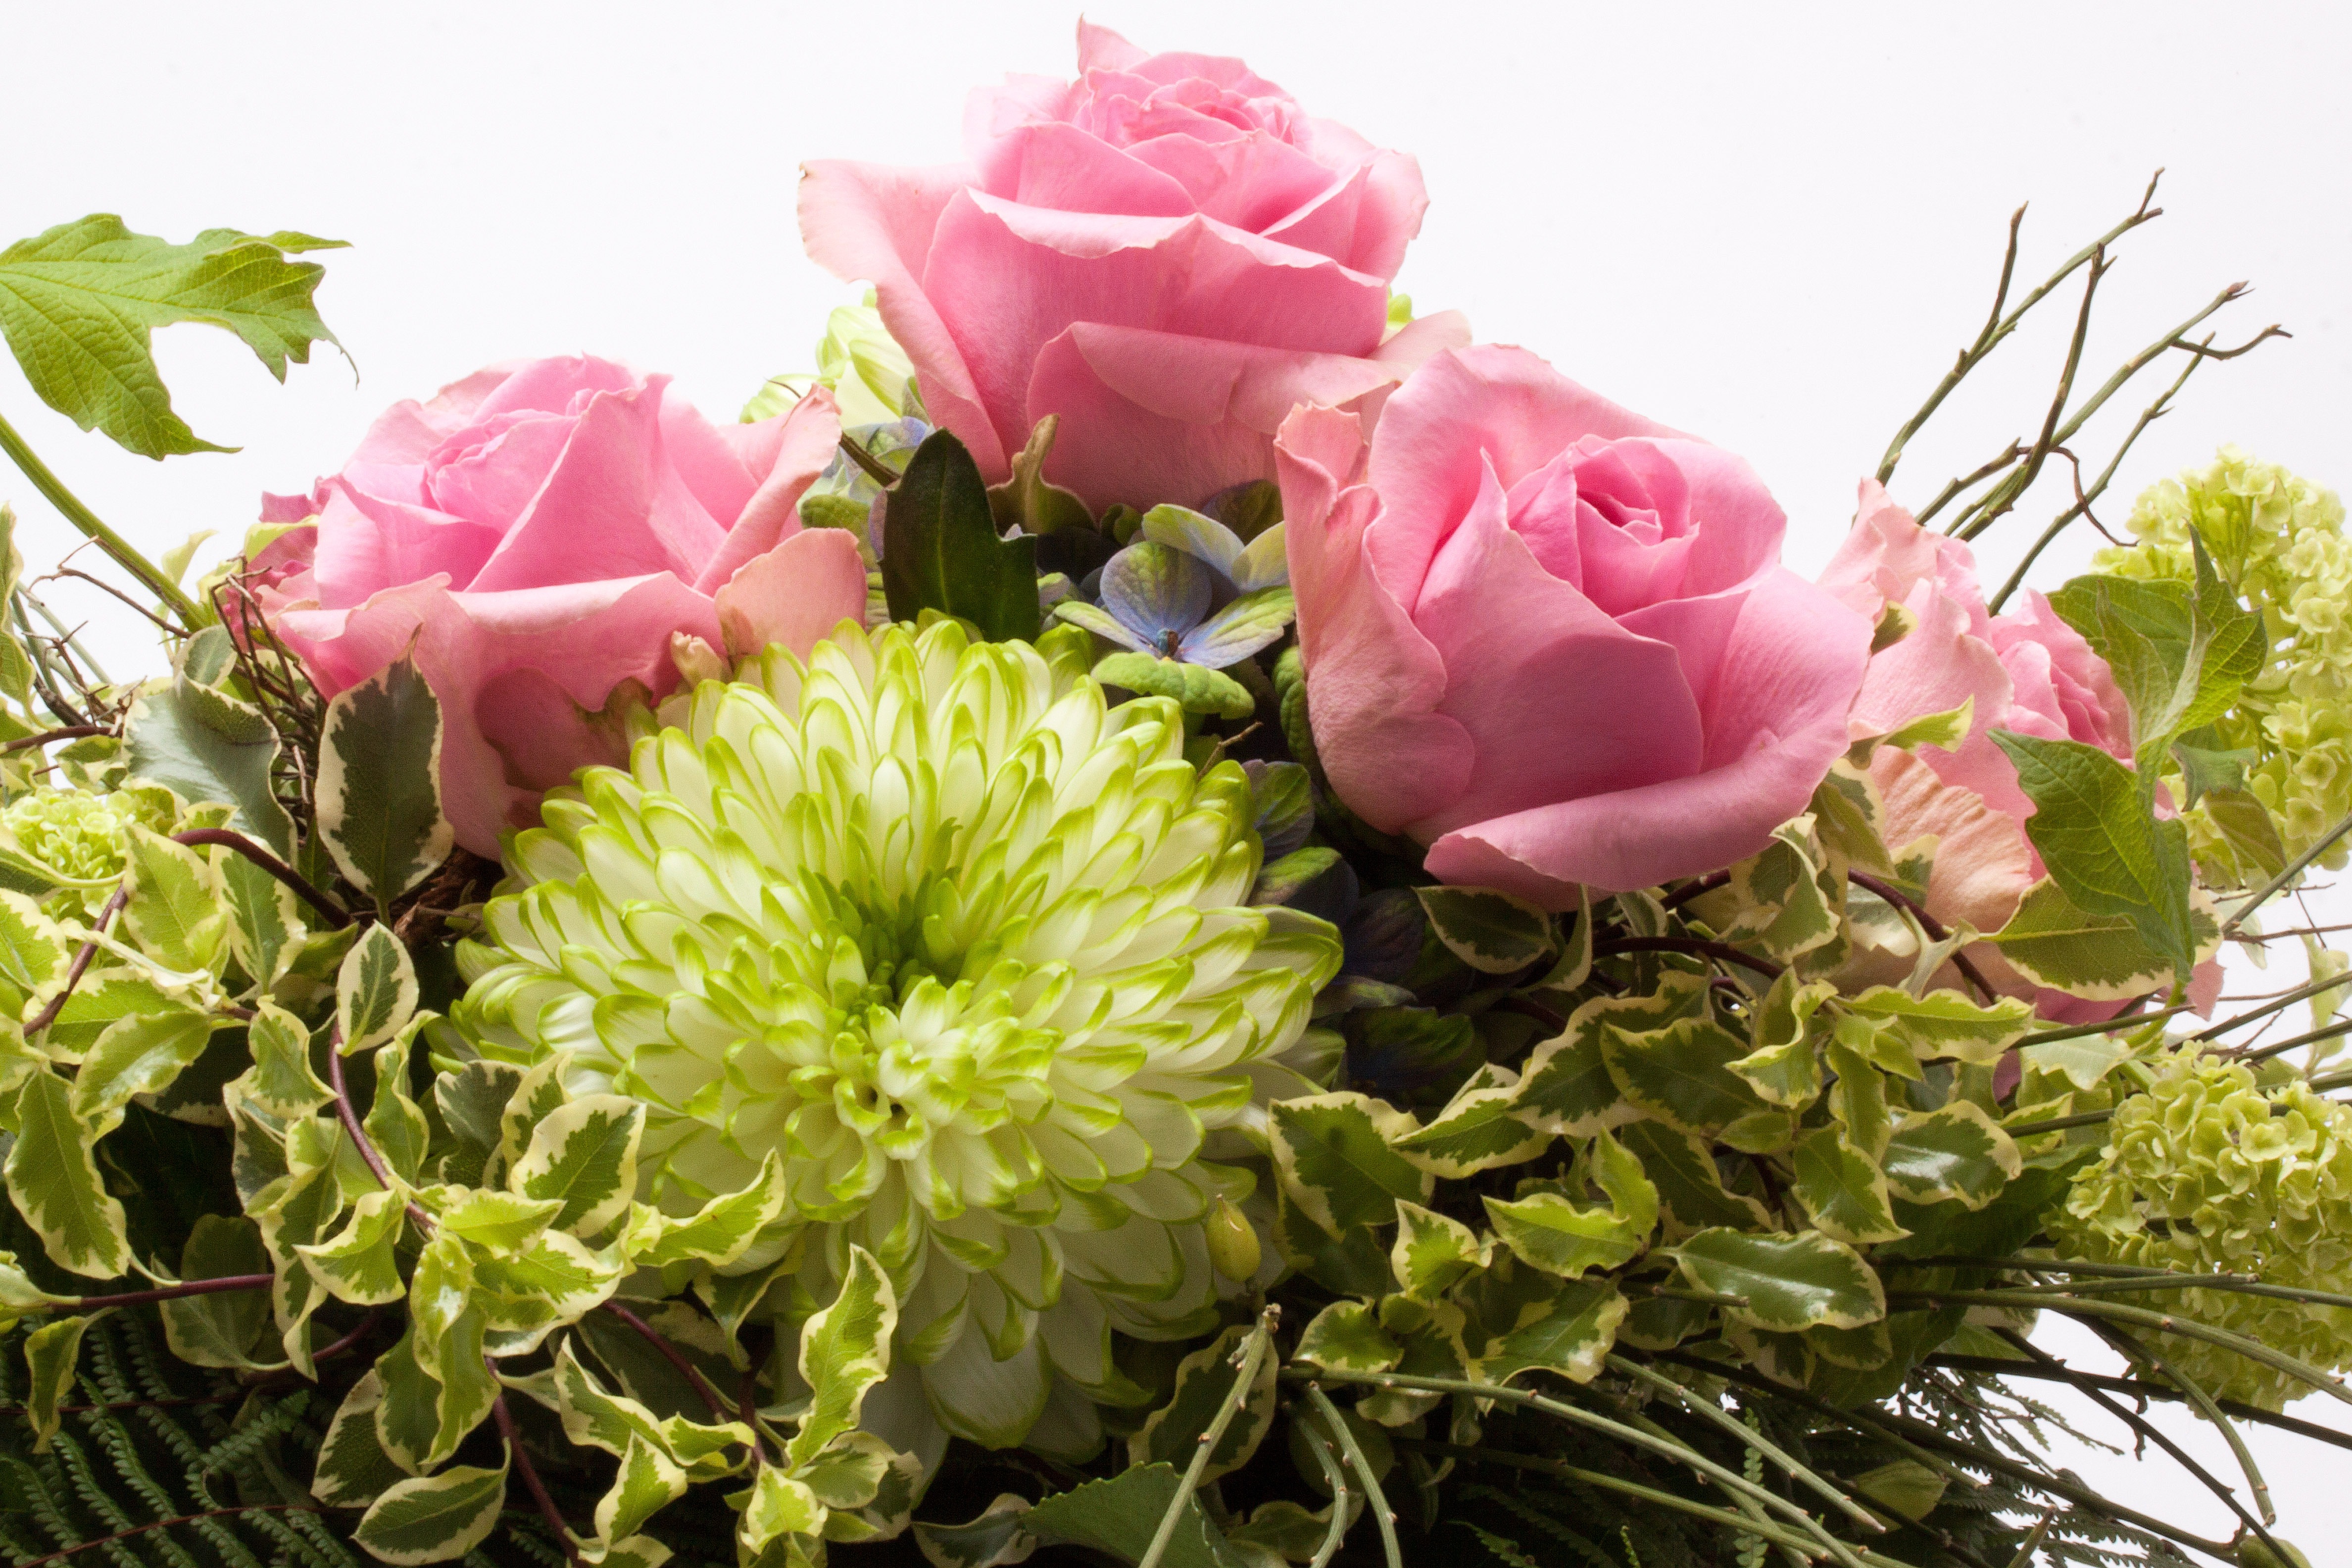
nature, blossom, plant, white, flower, petal, bouquet, rose, spring, green, lush, macro, pink, flowers, roses, decorative, chrysanthemum, floristry, peony, fill, composites, pastellfarben, flowering plant, garden roses, flower bouquet, floral design, land plant, rosa centifolia, flower arranging